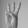
ASL letter: W